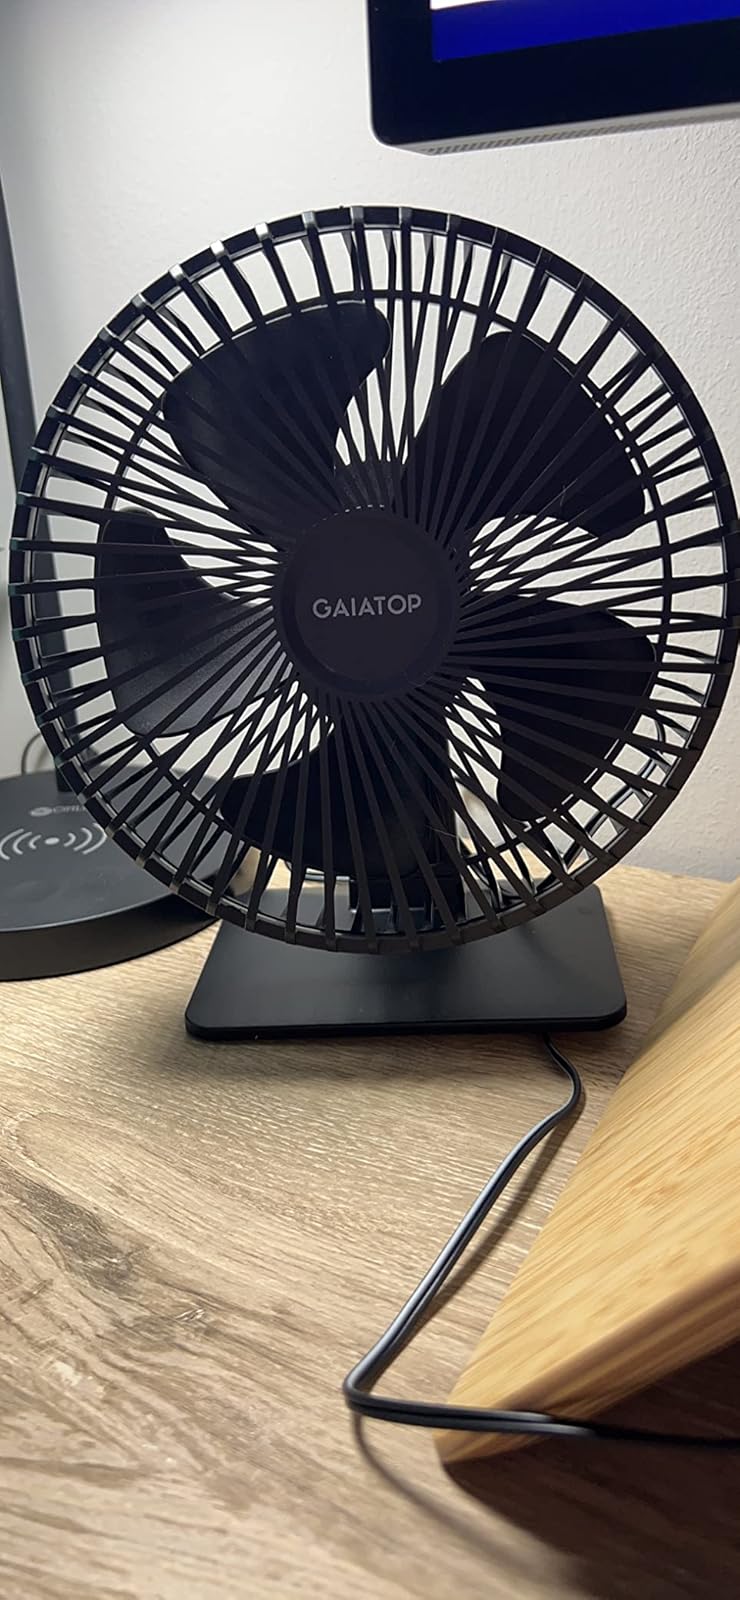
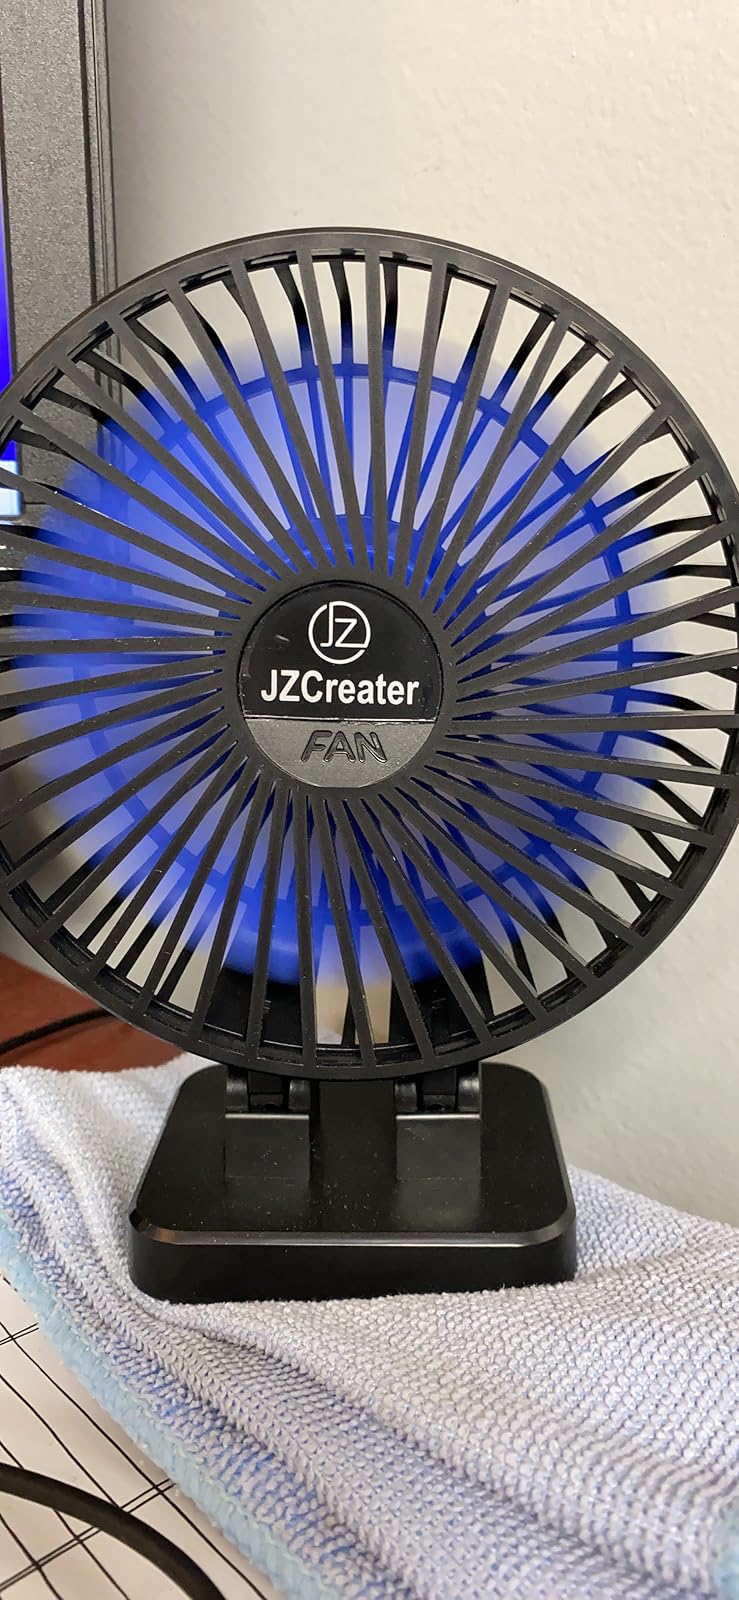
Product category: fan
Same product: no